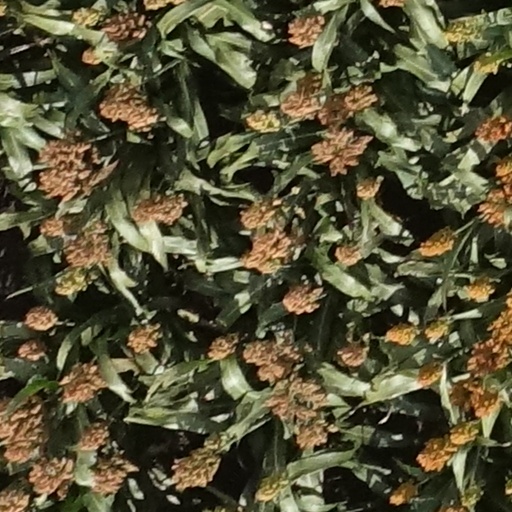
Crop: sorghum